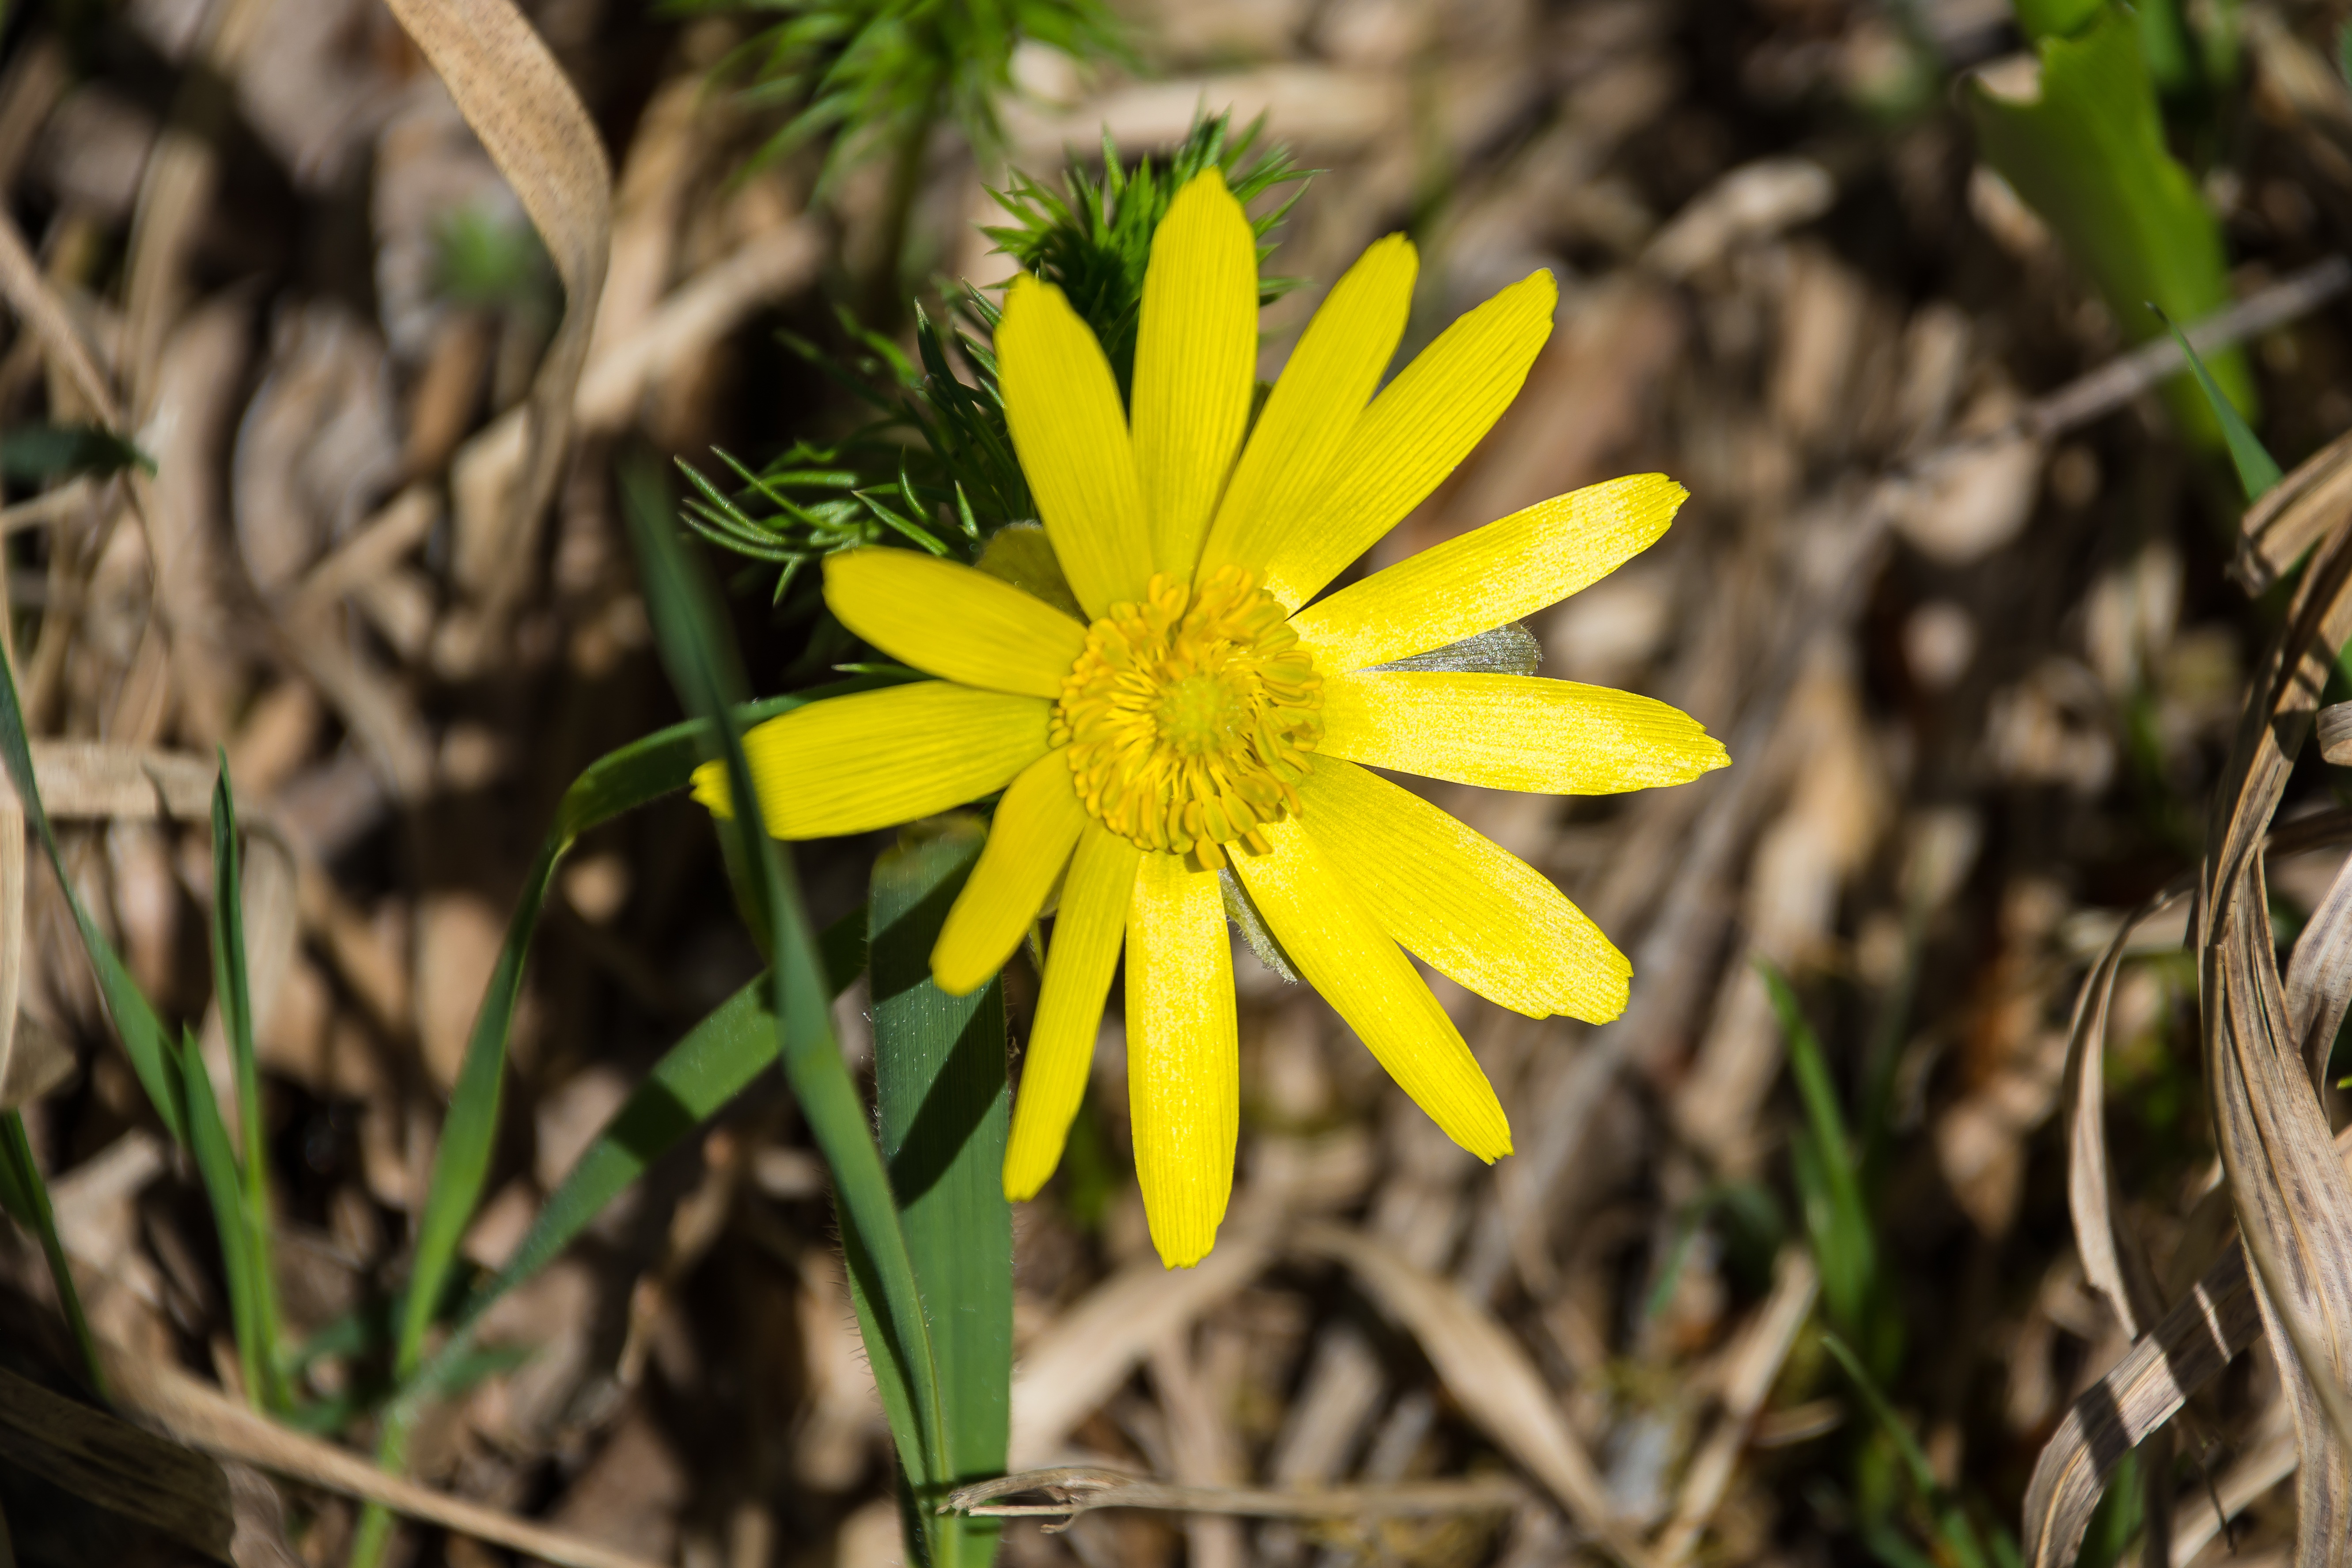
nature, grass, blossom, plant, flower, bloom, botany, yellow, close, flora, wildflower, close up, macro photography, flowering plant, daisy family, gagea, land plant